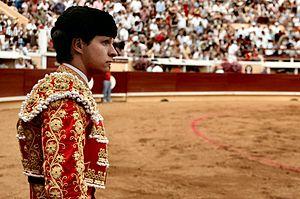
La tauromachie, du grec ancien ταῦρος, taûros signifiant « taureau » et μάχη, mákhê signifiant « combat » qui implique dans certains cas la mise à mort du taureau en public comme dans la corrida, a une histoire riche en documents et traités, mais l'incertitude demeure sur ses origines.
Julián López Escobar dit « El Juli » né le 3 octobre 1982 à Madrid, est un matador espagnol.